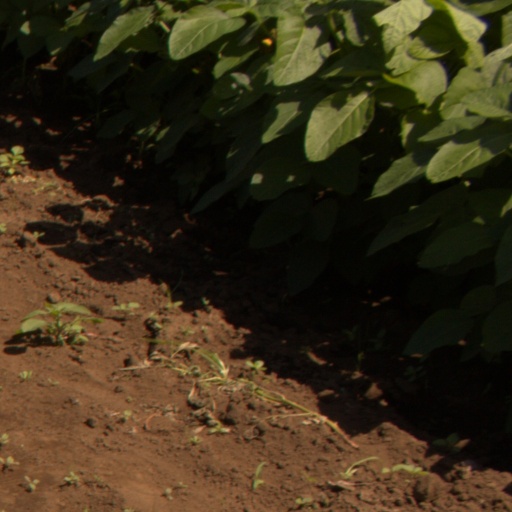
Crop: soybean